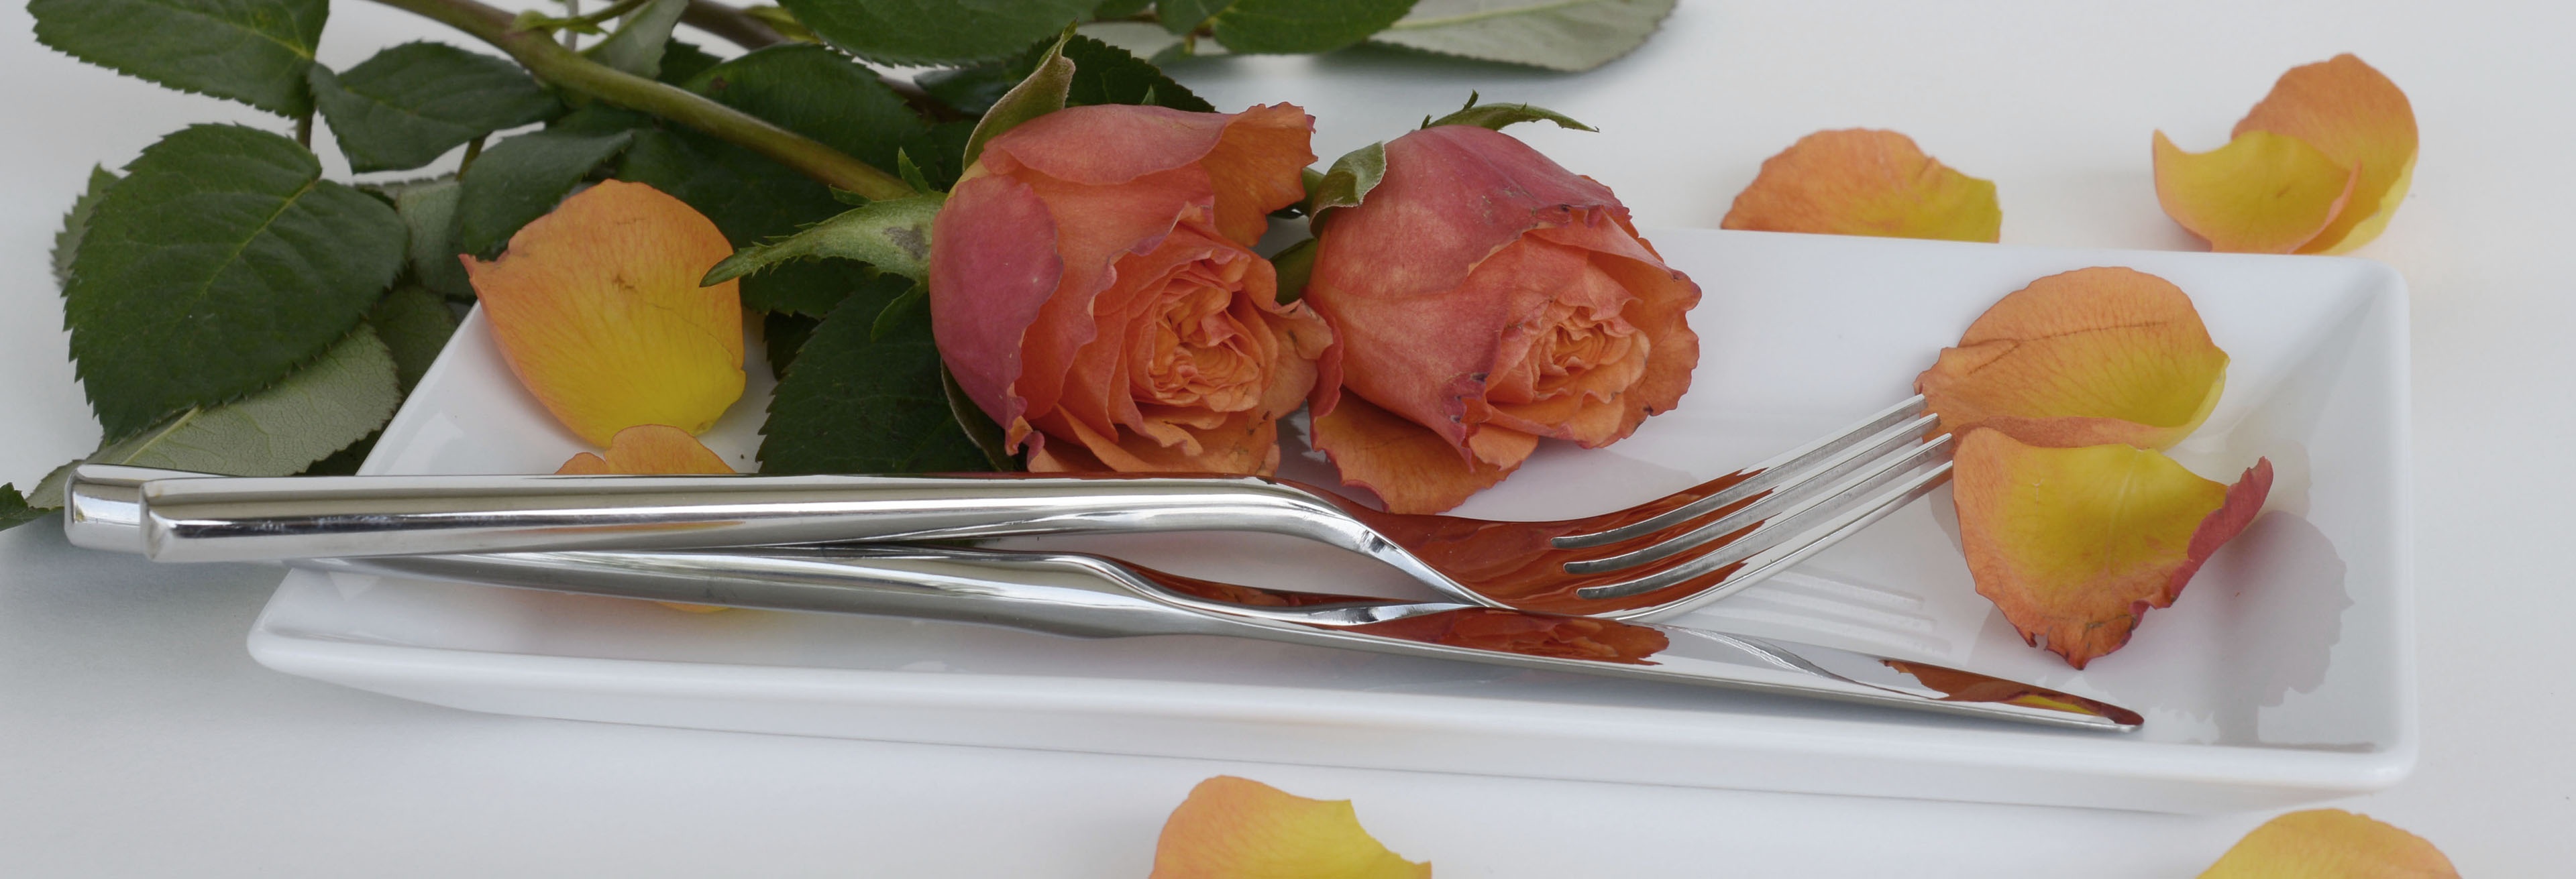
nature, fork, cutlery, plant, fruit, flower, bouquet, orange, dish, meal, food, spring, green, red, produce, vegetable, banner, plate, breakfast, lunch, cuisine, knife, flowers, cheerful, roses, petals, bouquet of flowers, coupon, rose flower, flowering plant, mother's day, invitation, header, head image, land plant, brochette